List of Mayflower passengers

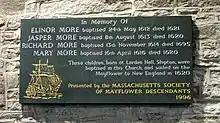
"Mayflower" plaque in St. James Church in Shipton, Shropshire commemorating the More children baptism.

Some families traveled together, while some men came alone, leaving families in England and Leiden. Two wives on board were pregnant; Elizabeth Hopkins gave birth to son Oceanus while at sea, and Susanna White gave birth to son Peregrine in late November while the ship was anchored in Cape Cod Harbor. He is historically recognized as the first European child born in the New England area. One young man died during the voyage, and there was one stillbirth during the construction of the colony.